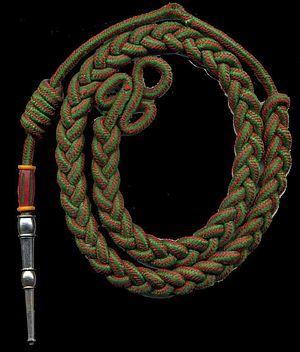
Le 8ᵉ Régiment de tirailleurs marocains ou était un régiment d'infanterie appartenant à l'Armée d'Afrique qui dépendait de l'armée de terre française.
Le 68ᵉ régiment d'artillerie d'Afrique, ou 68ᵉ régiment d'artillerie est une unité de l'armée de terre française. Le régiment est le dernier des régiments d'artillerie d'Afrique en activité. Il est l'héritier des régiments d'artillerie d'Afrique et groupes d'artillerie d'Afrique. Il est à ce titre dépositaire des traditions de l'artillerie d'Afrique et autorisé officiellement depuis 1993 à porter des attributs spécifiques rappelant cet héritage.
Le 4ᵉ Régiment de Tirailleurs Marocains ou était un régiment d'infanterie appartenant à l'Armée d'Afrique qui dépendait de l'armée de terre française.
"Le 1ᵉʳ régiment d'artillerie de marine, implanté auparavant à Montlhéry, depuis 1977 a été transféré en 1993 sur l'ancienne base aérienne américaine située à Couvron-et-Aumencourt, non loin de Laon. Il a intégré la 1ʳᵉ brigade mécanisée à compter du 1ᵉʳ août 2009 et a déménagé à Châlons-en-Champagne en 2012. Il est le plus ancien régiment d'artillerie de marine, avec les ""quatre vieux"" régiments d'infanterie de marine ainsi que le 2ᵉ régiment d'artillerie de marine et a fait partie de la fameuse Division Bleue. Le 1ᵉʳ régiment d'artillerie de marine est dissous le 30 juin 2015.
La fourragère française est une décoration portée en uniforme par les membres d'une unité militaire décernée par la France à l'occasion de faits de guerre.
Le 5ᵉ régiment de tirailleurs marocains était un régiment d'infanterie appartenant à l'Armée d'Afrique qui dépendait de l'armée de terre française. Il est au moment de sa dissolution en 1965 le dernier régiment de tirailleurs marocains.
Le 3ᵉ régiment d’artillerie de marine est l'héritier du 3ᵉ régiment d'artillerie de marine créé à Rochefort par décret consulaire le 13 mai 1803, le 3ᵉ régiment d'artillerie coloniale puis du 3ᵉ régiment d'artillerie de marine. Le 3ᵉ RAMa fut présent en corps constitué ou en unités isolées depuis cette date, sur presque tous les champs de bataille où la France a livré combat.